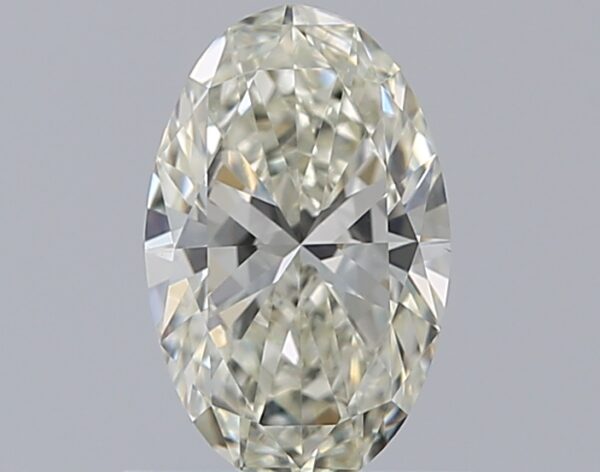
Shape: oval
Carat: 0.71
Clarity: VVS2
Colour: K
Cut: EX
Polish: EX
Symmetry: VG
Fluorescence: F
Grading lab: GIA
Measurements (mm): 7.82 x 4.95 x 2.94